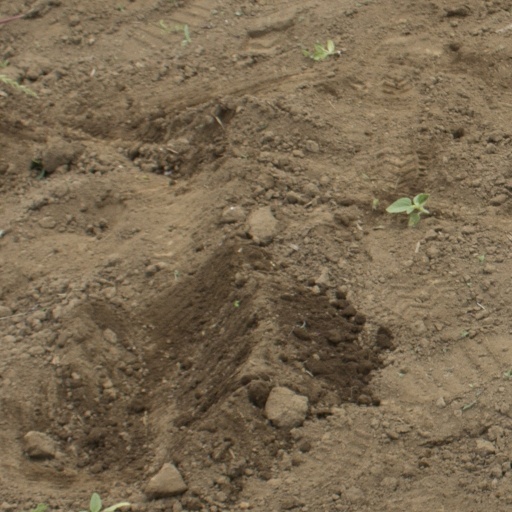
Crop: Jerusalem artichoke